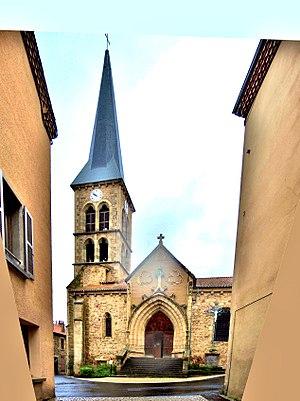
Porche et clocher de l'église de Sauxillanges. Puy-de-Dôme.
Sauxillanges est une commune française, située dans le département du Puy-de-Dôme en région Auvergne-Rhône-Alpes.